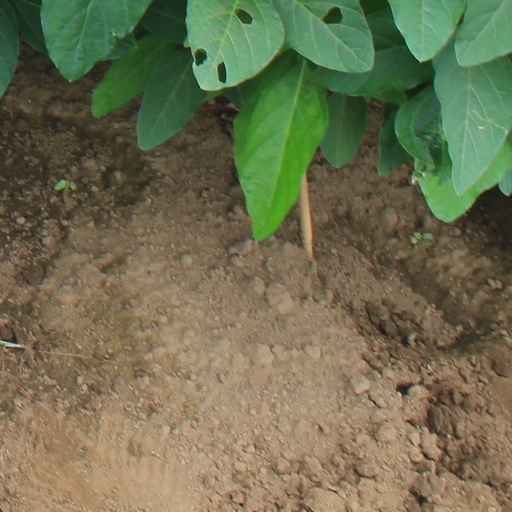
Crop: soybean